Jim Rose (basketball)

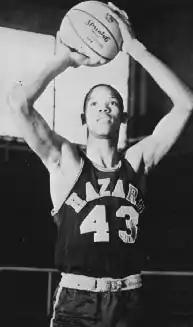
Jim Rose at Hazard High School

Rose played college basketball at Western Kentucky University, from 1967 to 1971 under Coach John Oldham.